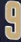
Number: 9